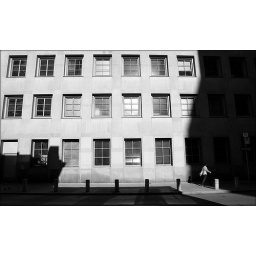
Man with white shirt walking in downtown Toronto